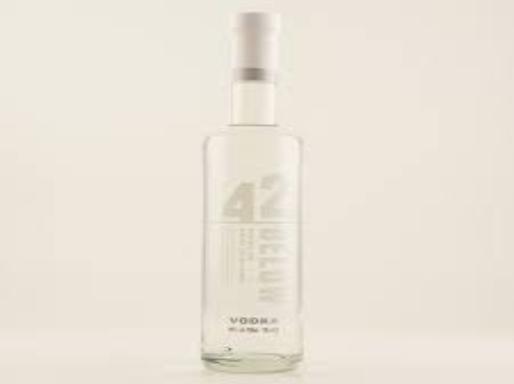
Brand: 42 Below
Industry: Food